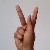
The image shows a hand gesture representing the letter 'K' in Indian Sign Language.